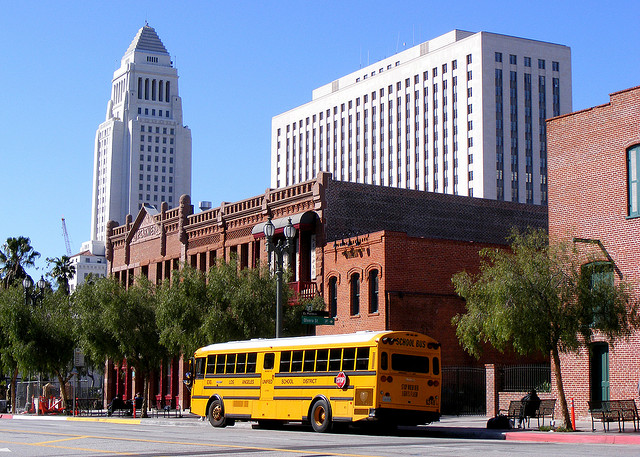
a big yellow school bus by some big buldings

A bus parked on the side of a street.

A school bus parked outside a brick building in the city

A yellow school bus parked on an empty city street

A school bus parked next to the sidewalk in an urban area